Transport in Greater Tokyo

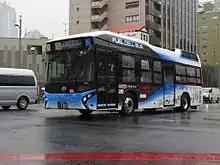
Toei bus

Public buses in Greater Tokyo usually serve a secondary role, feeding bus passengers to and from train stations. Exceptions are long-distance bus services, buses in areas poorly served by rail (not many exist), and airport bus services for people with luggage. Tokyo Metropolitan Bureau of Transportation operates Toei buses mainly within the 23 special wards while private bus companies (mostly the subsidiaries of the large train operators listed above) operate other bus routes, as do other city governments, such as Kawasaki City Bus, Yokohama City Bus, etc. Toei buses have a fixed fare of 210 yen per ride, while most other companies charge according to distance. Some train operators offer combined bus/train tickets; special fares apply for children, seniors and the disabled. Some routes feature non-step buses with a kneeling function to assist mobility-impaired users.